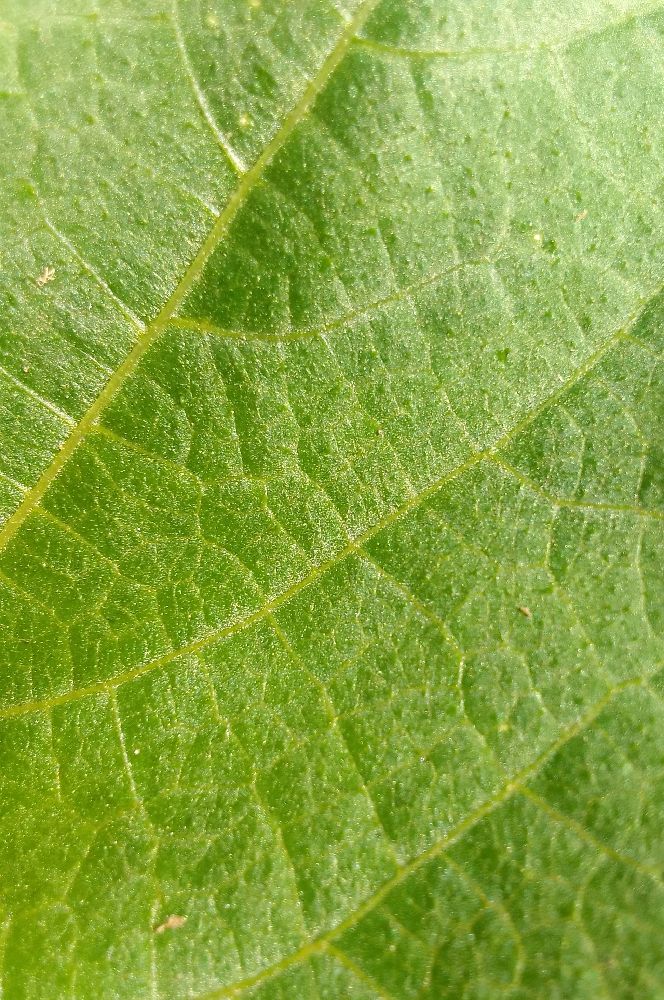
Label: healthy